Joseph A. Melley

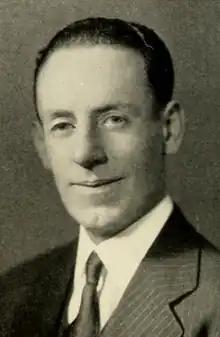
Portrait of Joseph Aloysius Melley member of the Massachusetts House of Representatives 1939

Joseph Aloysius Melley (March 1, 1902 – October 28, 1983) was a Massachusetts attorney and politician who served as the thirty ninth Mayor of Chelsea, Massachusetts, USA, and in both houses of the Massachusetts legislature.